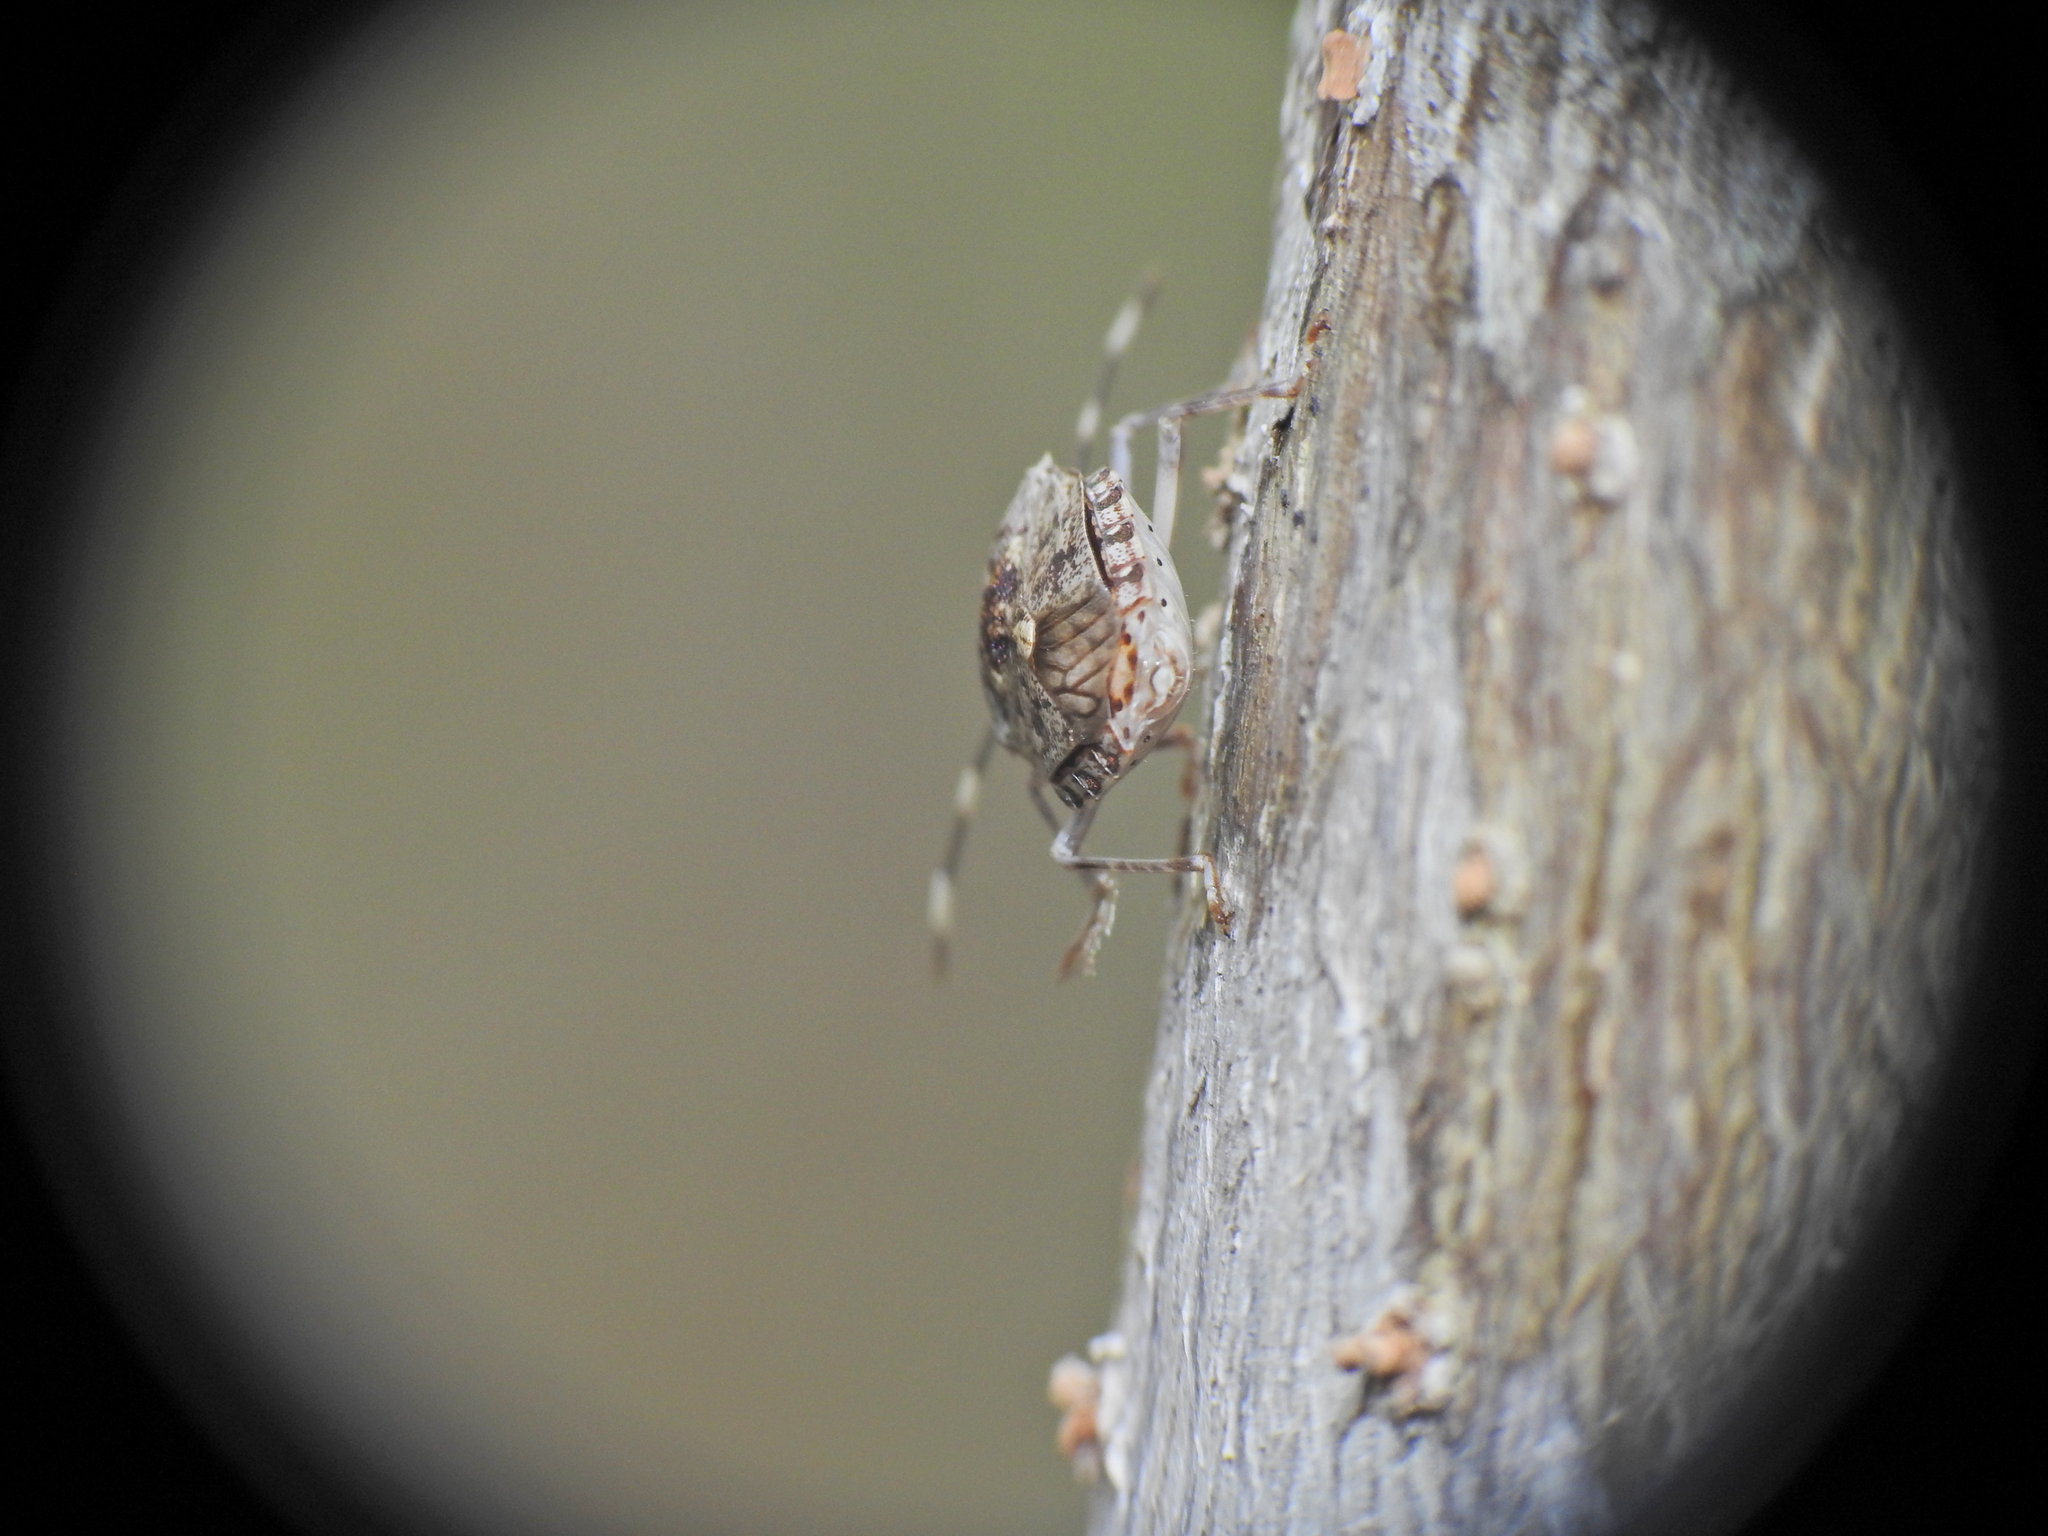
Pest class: stink_bug